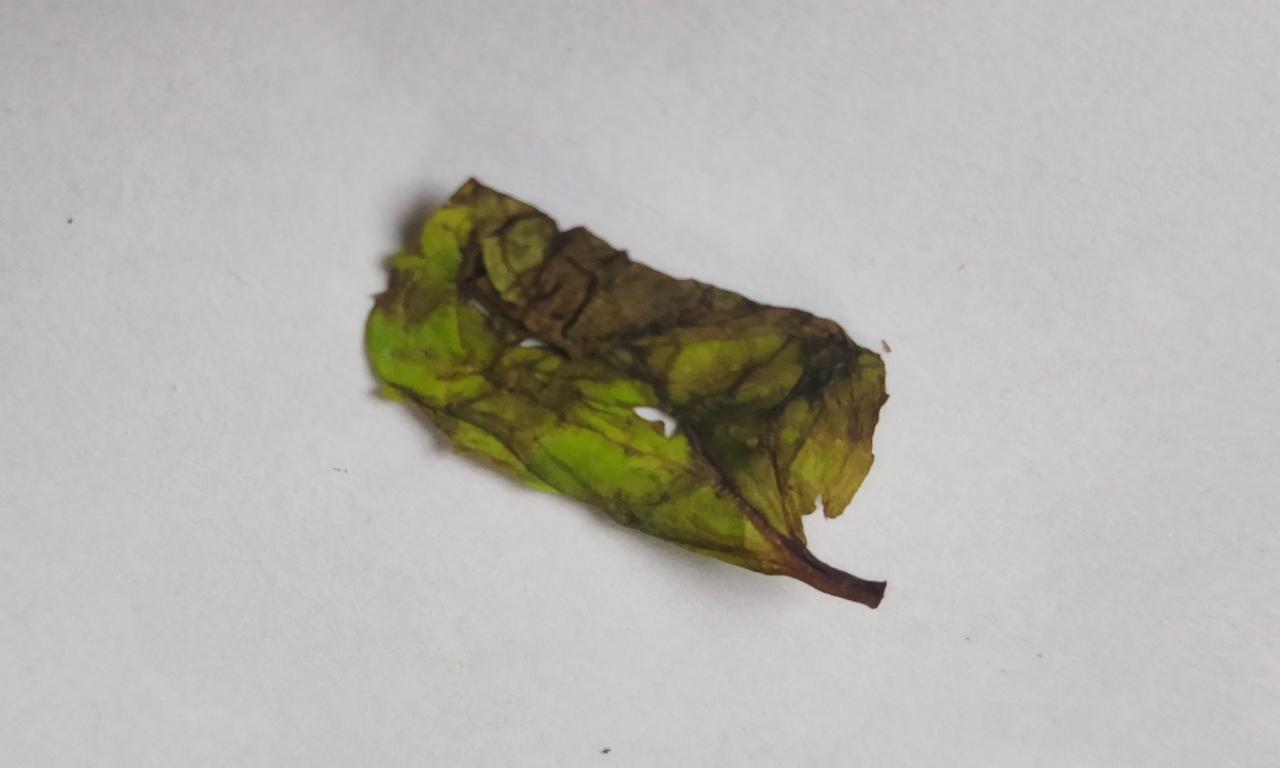
Label: Spoiled